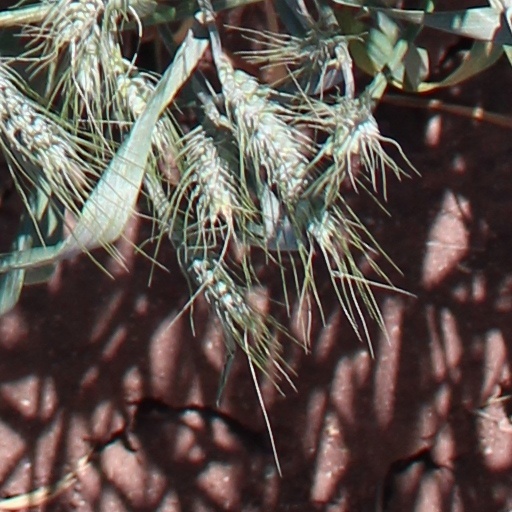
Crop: wheat